Abhainn Dearg distillery

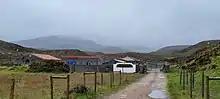
The distillery in 2022

Matured in Sherry hogshead cask for three months and bottled at natural strength 56%.